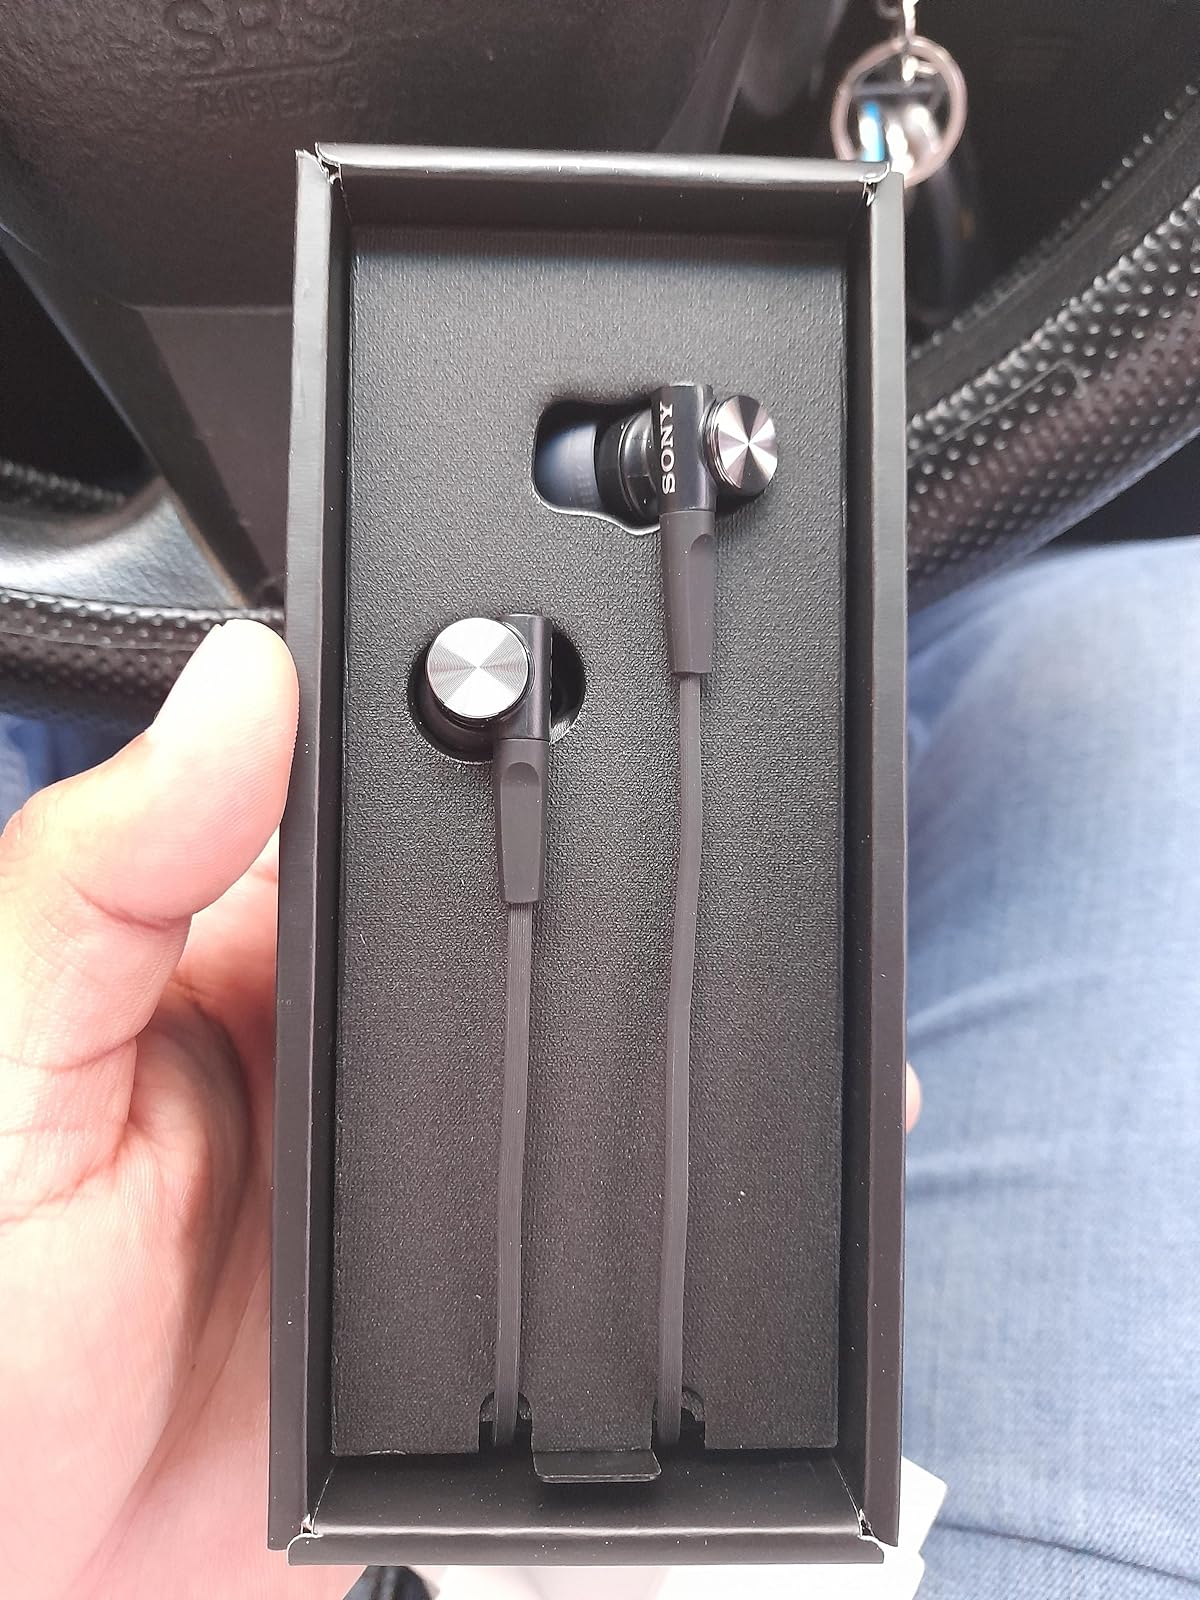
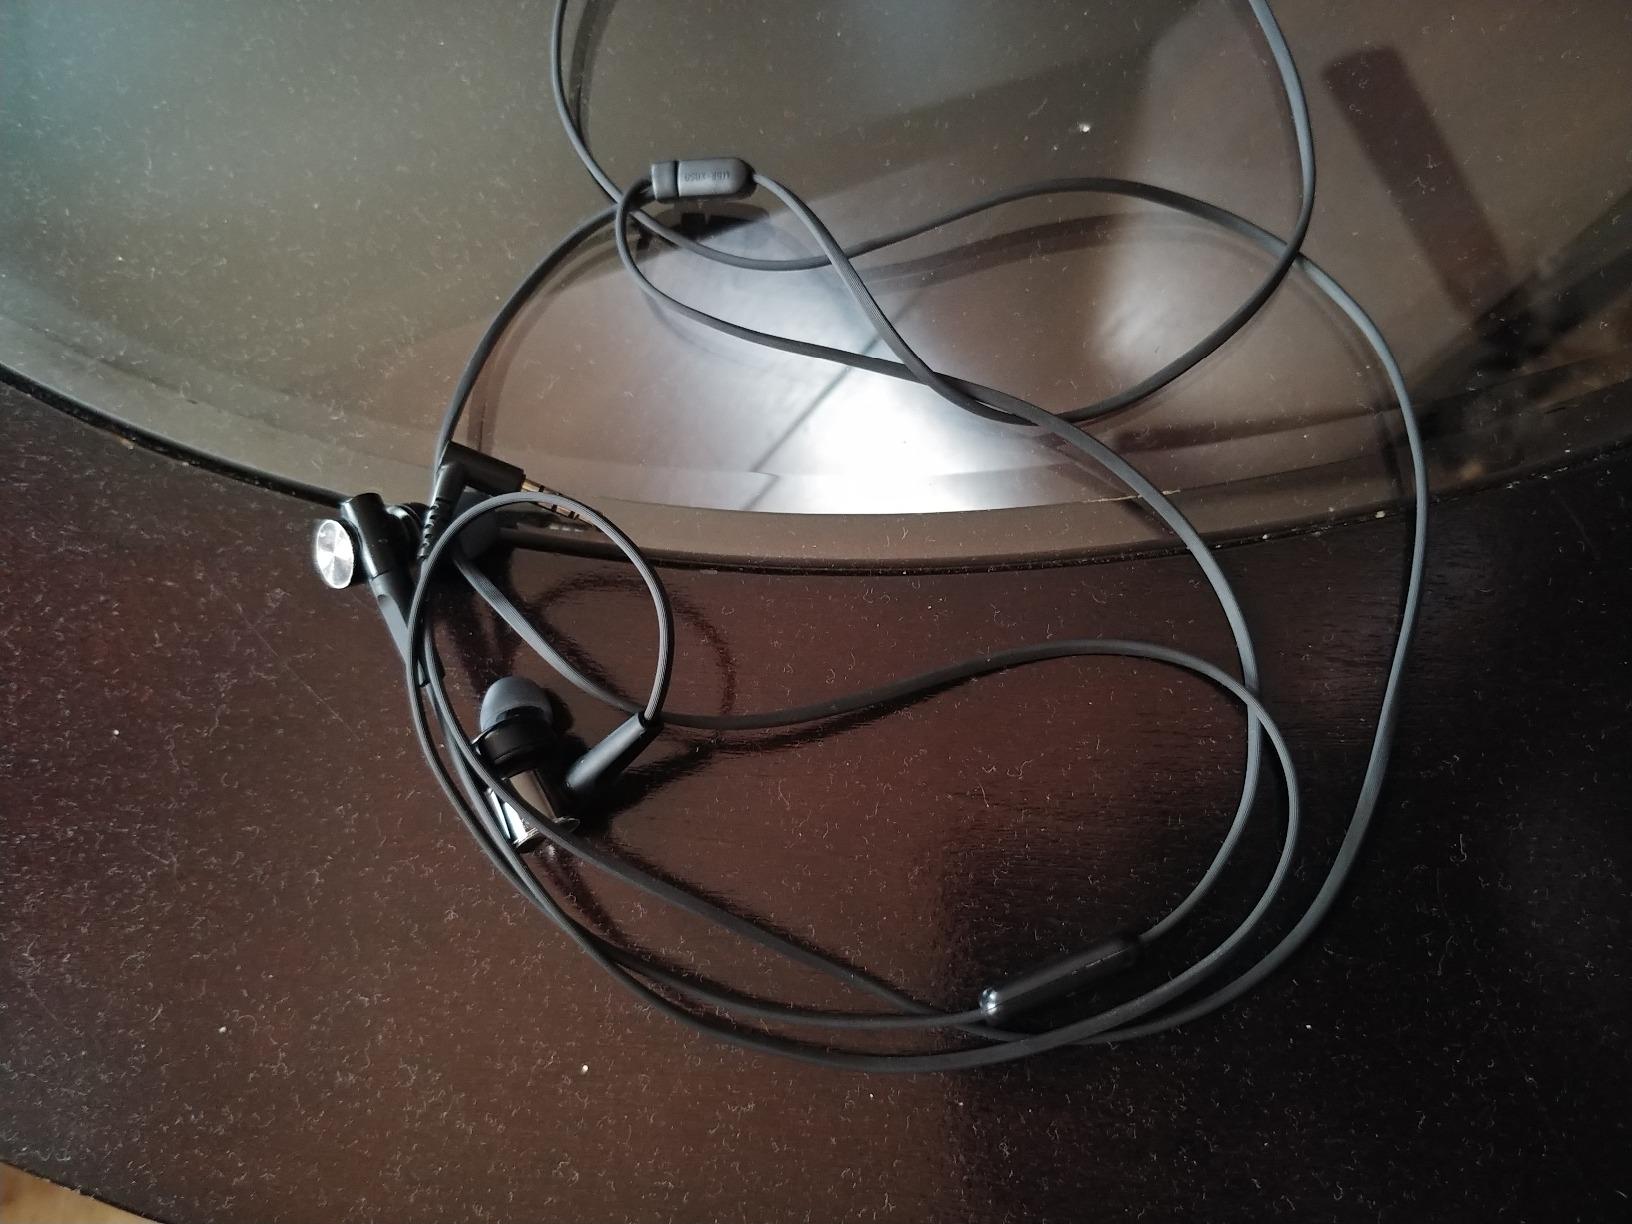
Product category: headphones
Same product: yes